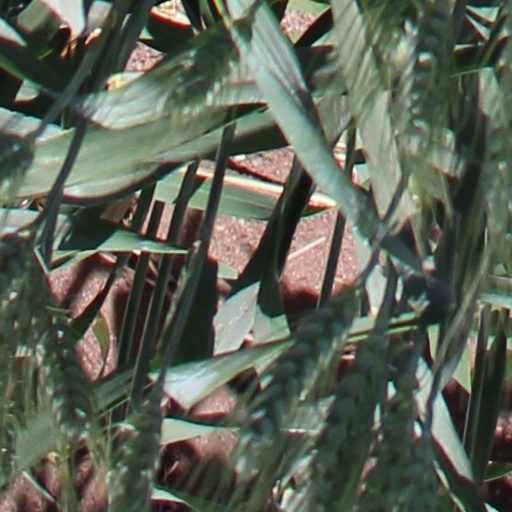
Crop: wheat